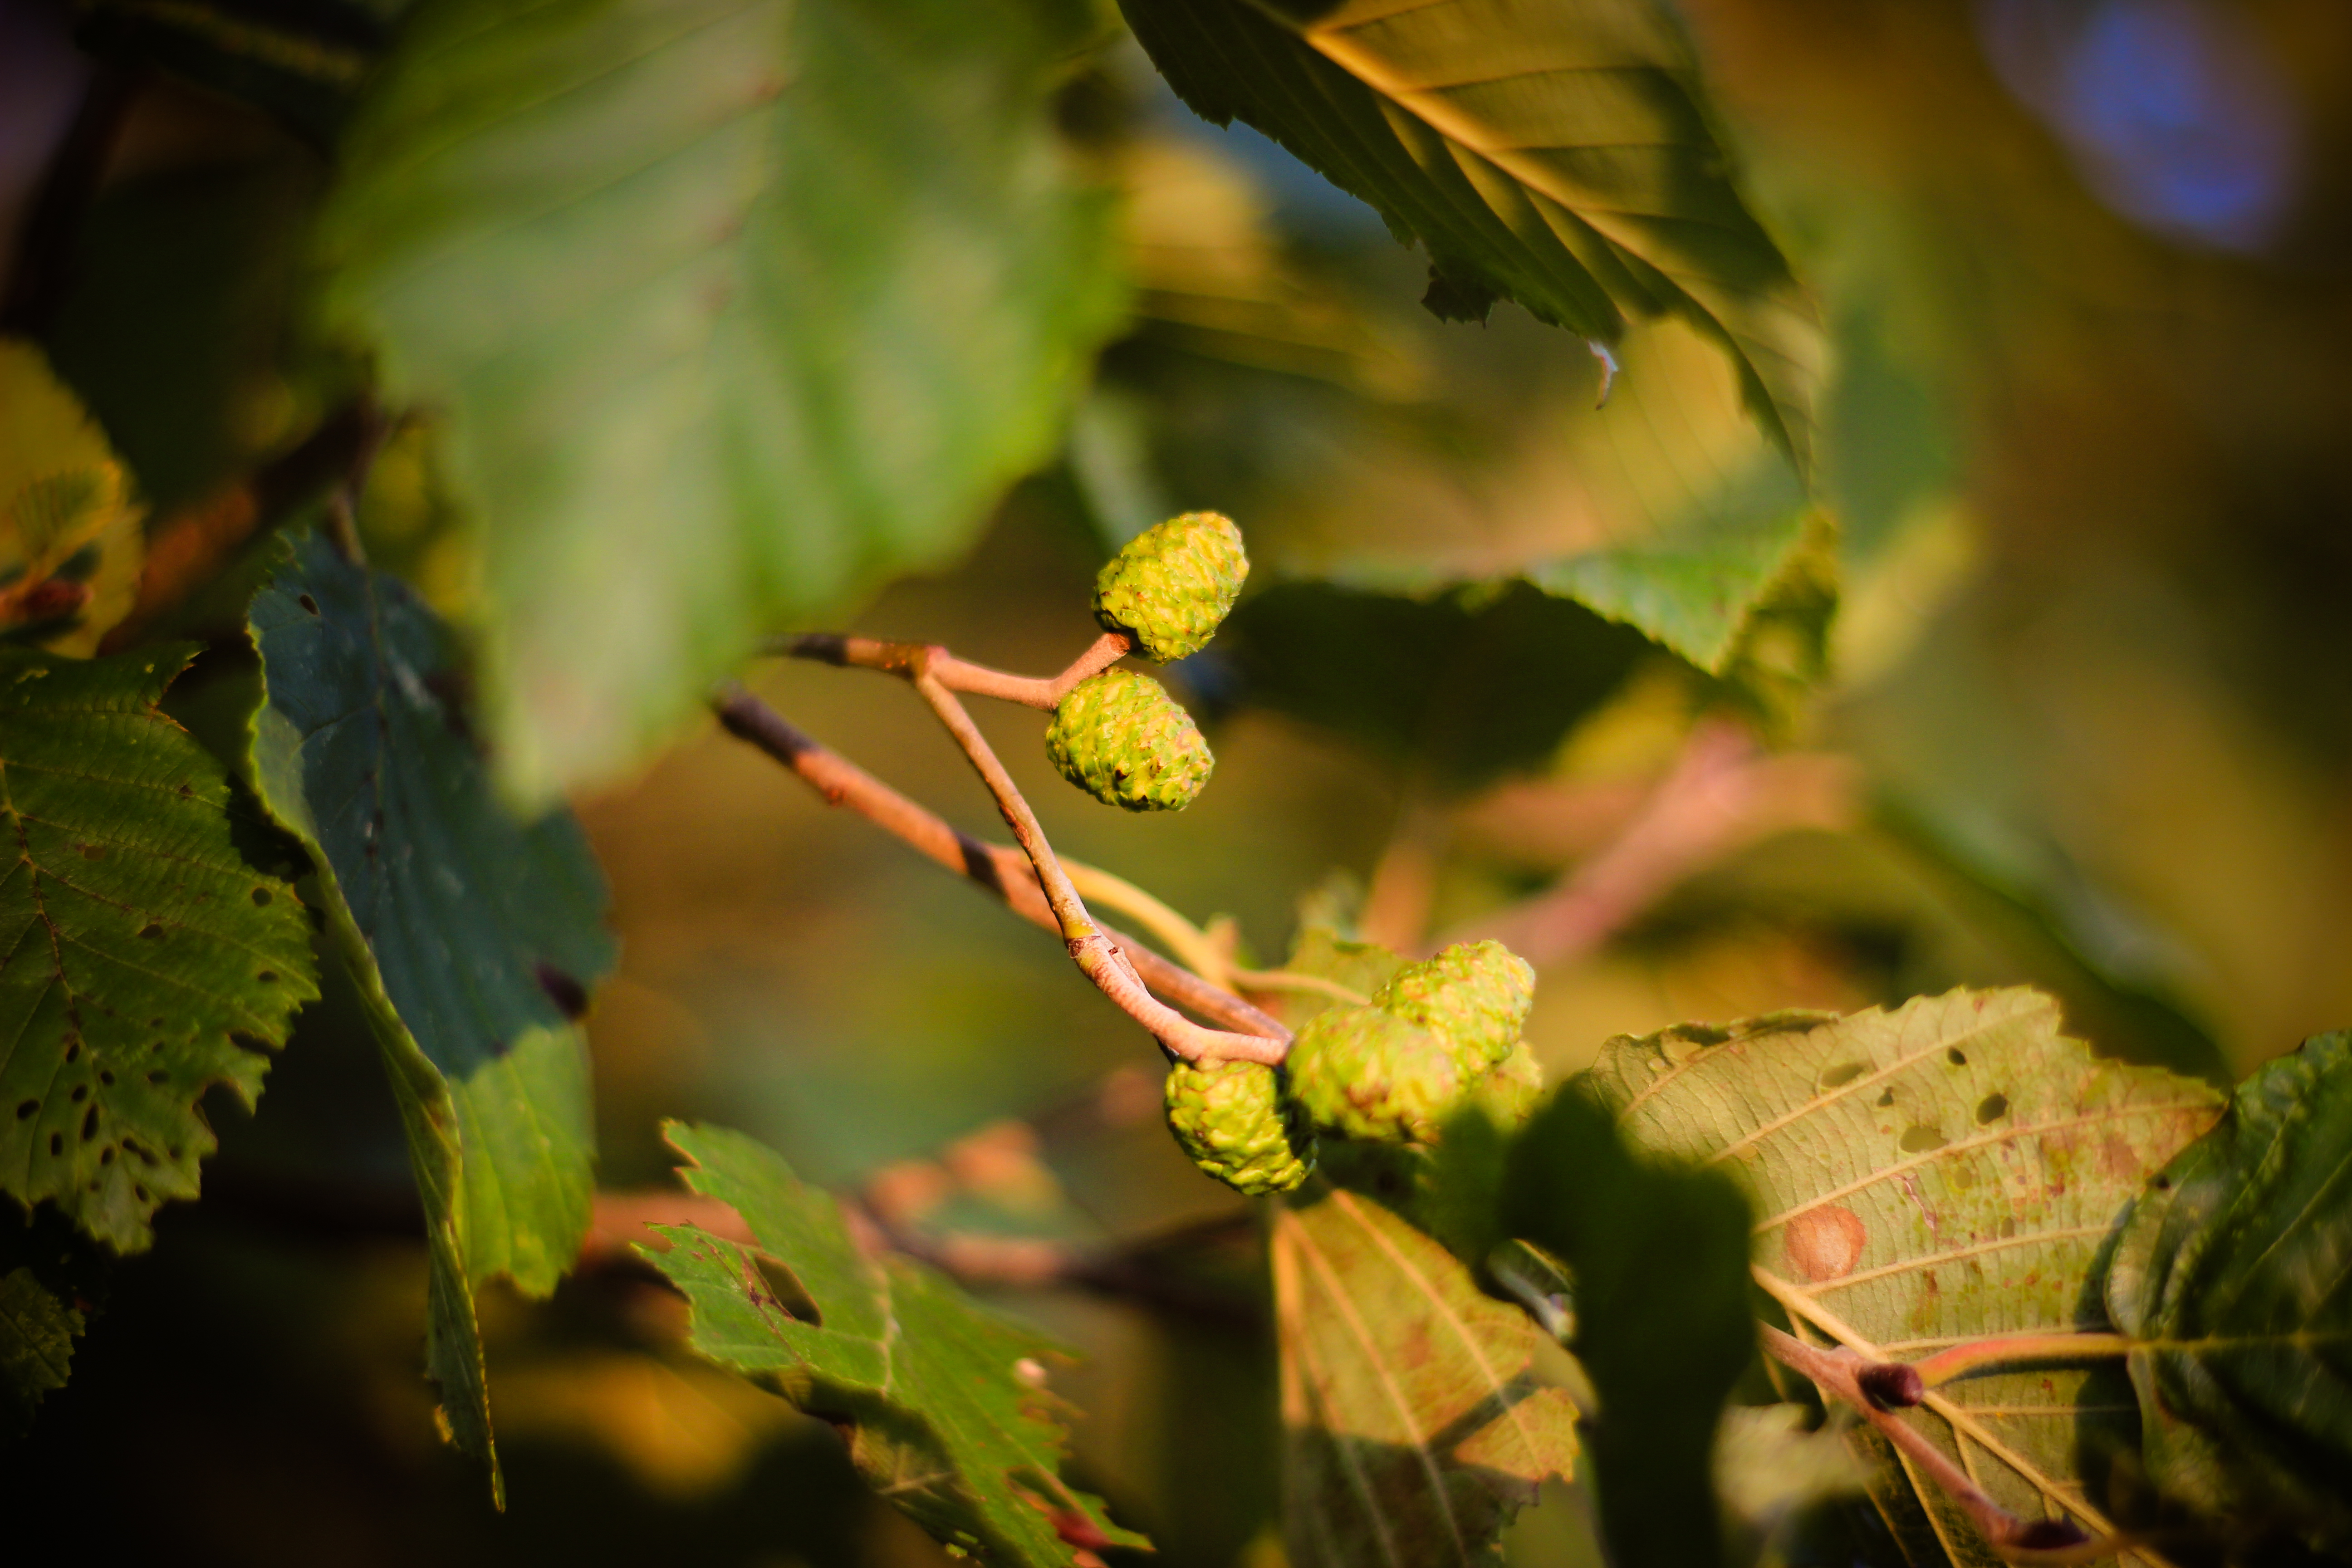
nature, trees, foliage, leaves, alder, pine cone, leaf, green, flower, plant, branch, yellow, organism, twig, tree, macro photography, photography, sunlight, flowering plant, autumn, plant stem, birch family